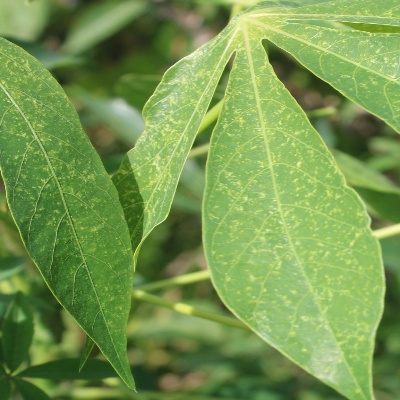
Crop: Cassava
Condition: green mite